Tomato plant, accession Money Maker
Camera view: horizontal (90 deg, fisheye); turntable rotation: 300 degrees
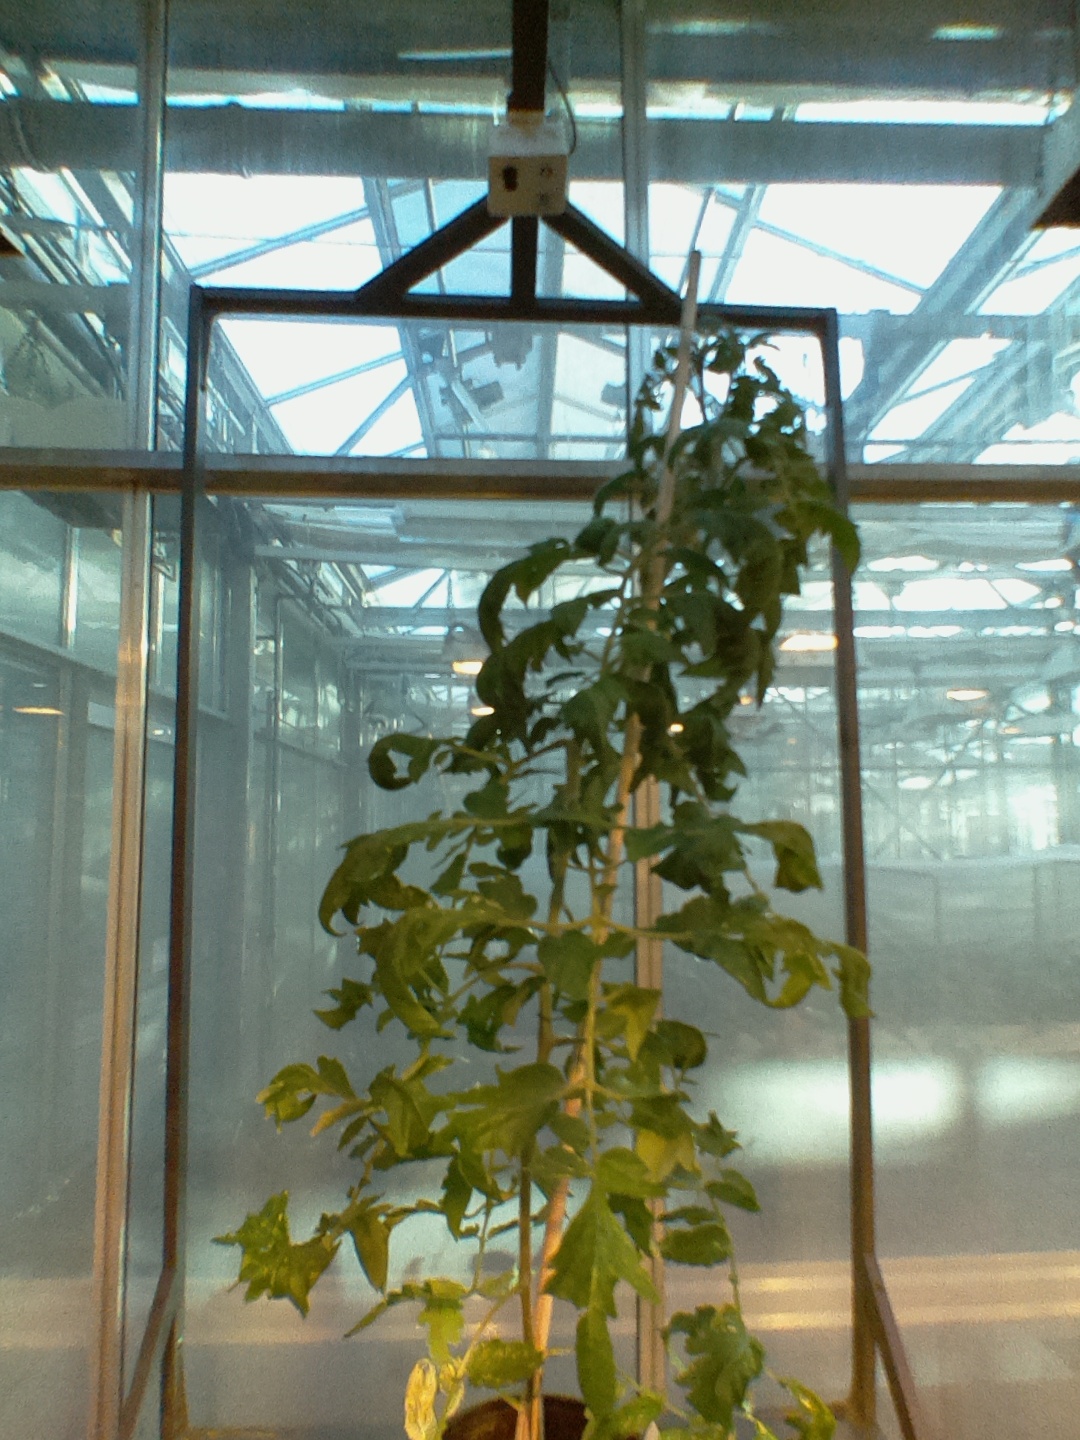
BBCH growth stage 67: Full flowering, 70%-80% of flowers open, more petals falling